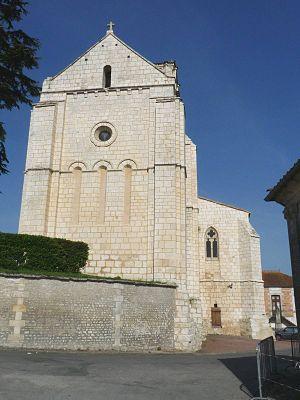
Eglise de Genté, Charente, France
Genté est une commune du sud-ouest de la France, située dans le département de la Charente.